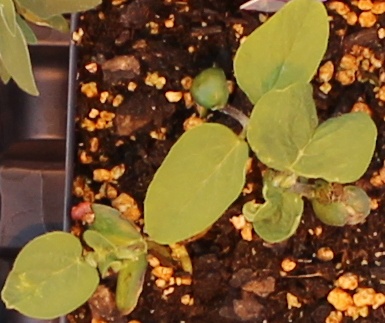
Label: Soybean